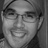
Emotion: happy